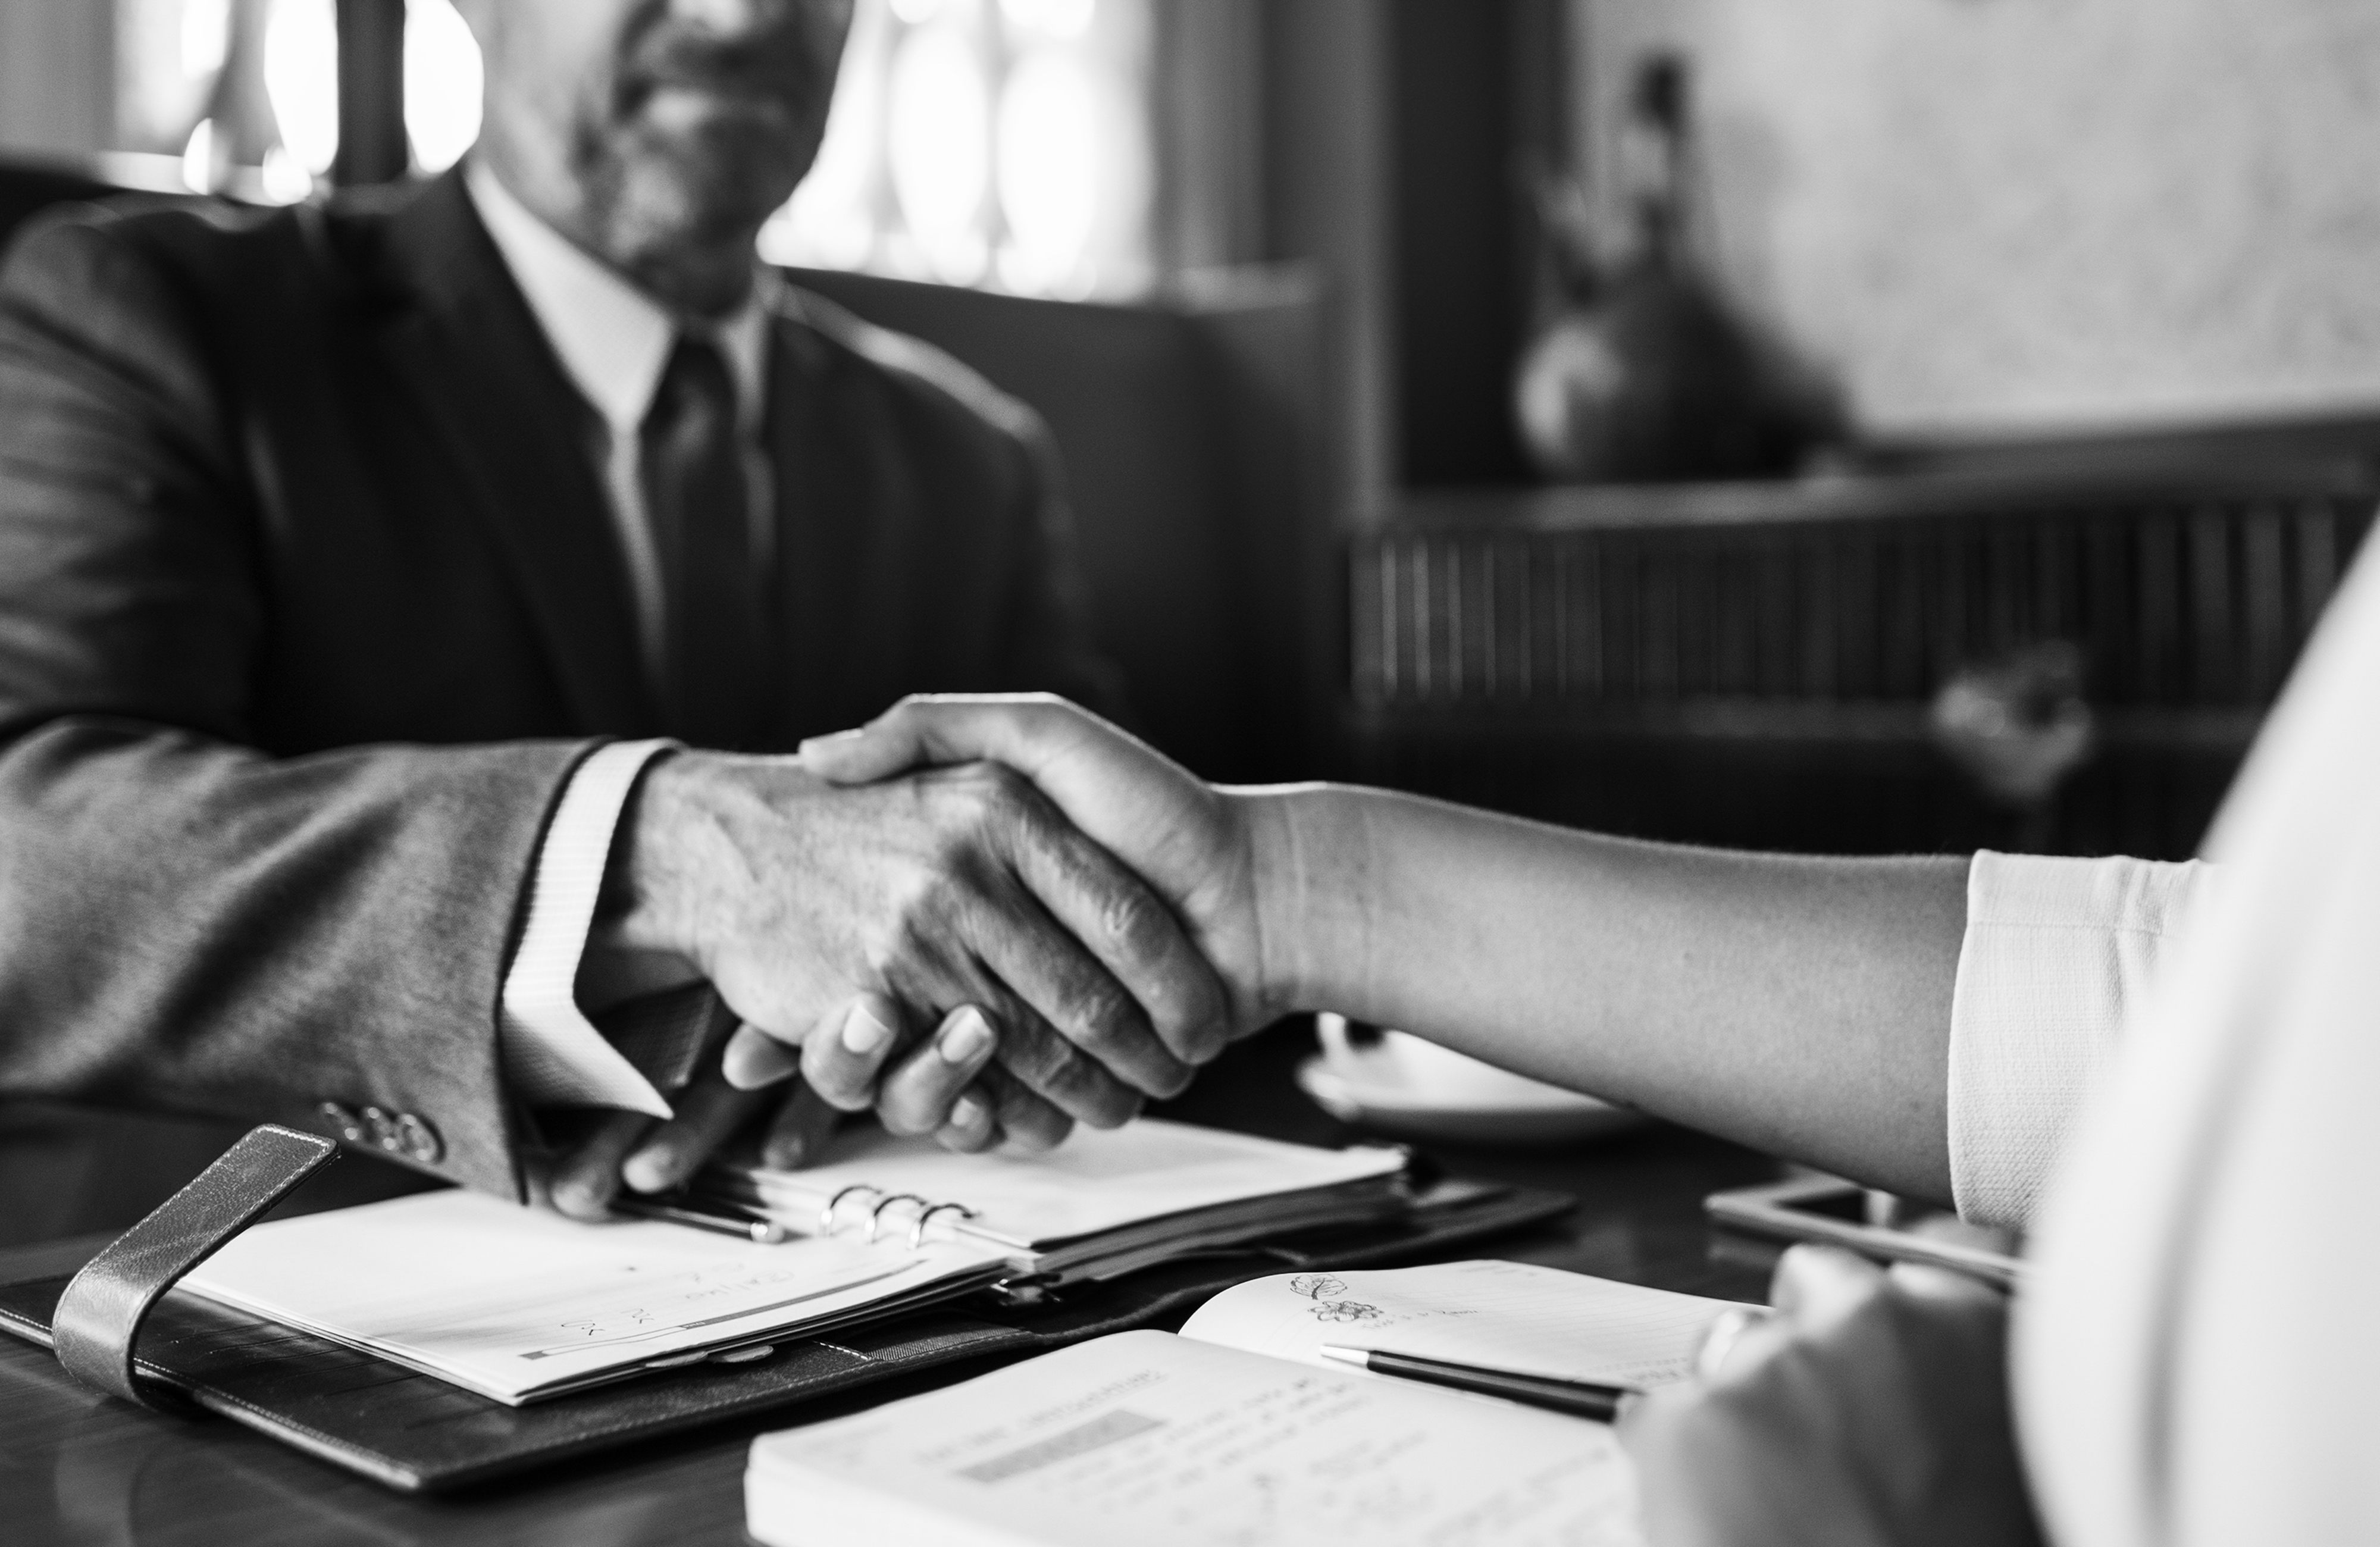
african, african american, agenda, agreement, american, black, business, businessman, businesswoman, cafe, coffee shop, congratulating, corporate, corporate business, deal, development, employee, greeting, handshake, man, marketing, mature, meeting, notebook, notes, optimistic, partnership, plan, planning, positive, positivity, research, restaurant, shaking hands, strategy, success, suit, tanned, team, teamwork, technology, white, woman, worker, white collar worker, photography, hand, black and white, employment, businessperson, stock photography, monochrome, writing, gesture